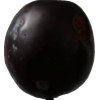
Label: plum